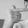
ASL letter: T